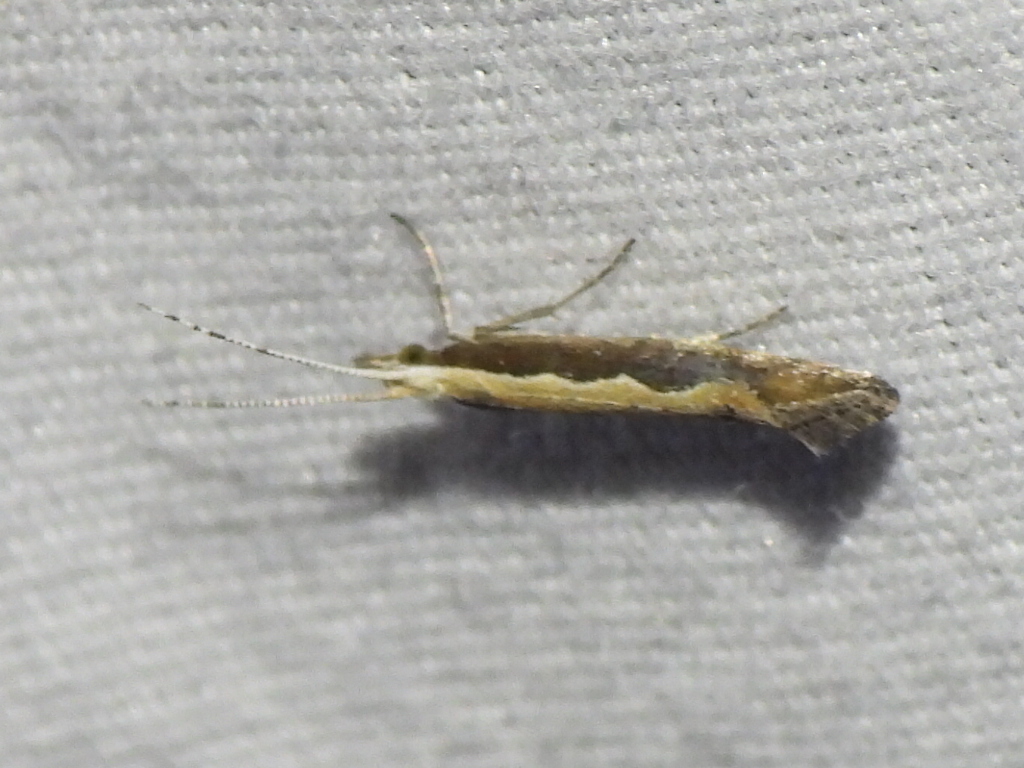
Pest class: diamondback_moth